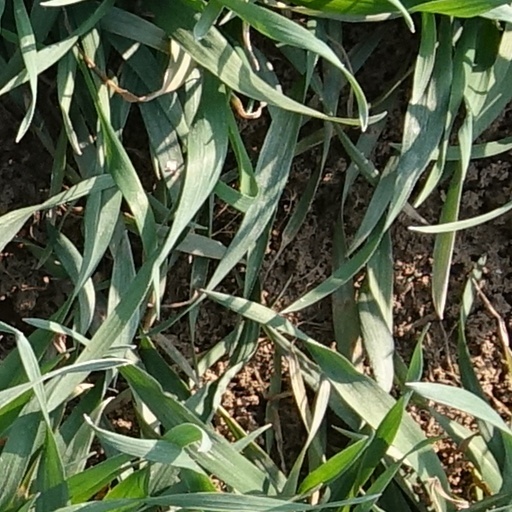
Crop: wheat